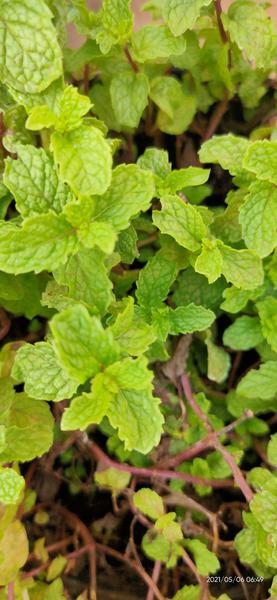
Plant: Mint